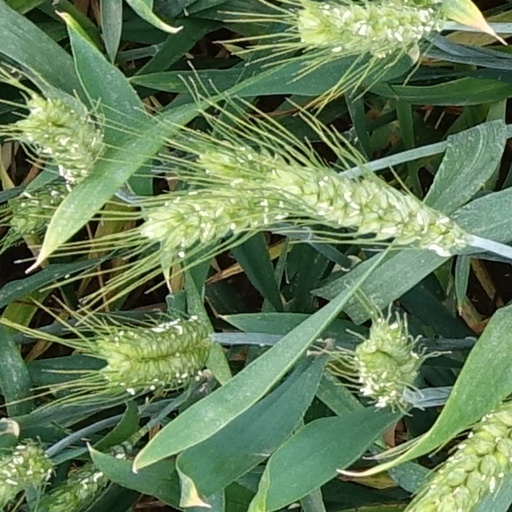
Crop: wheat